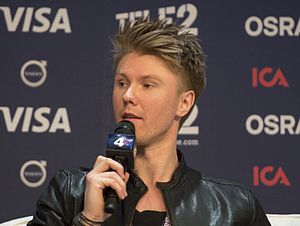
Martin Skriver
Martin Skriver under Eurovision Song Contest 2016.
Martin Palme Skriver er en dansk skuespiller, sanger og sangskriver. Han var bl.a. med i popgruppen Lighthouse X, der med sangen "Soldiers of Love" i 2016 vandt Dansk Melodi Grand Prix.